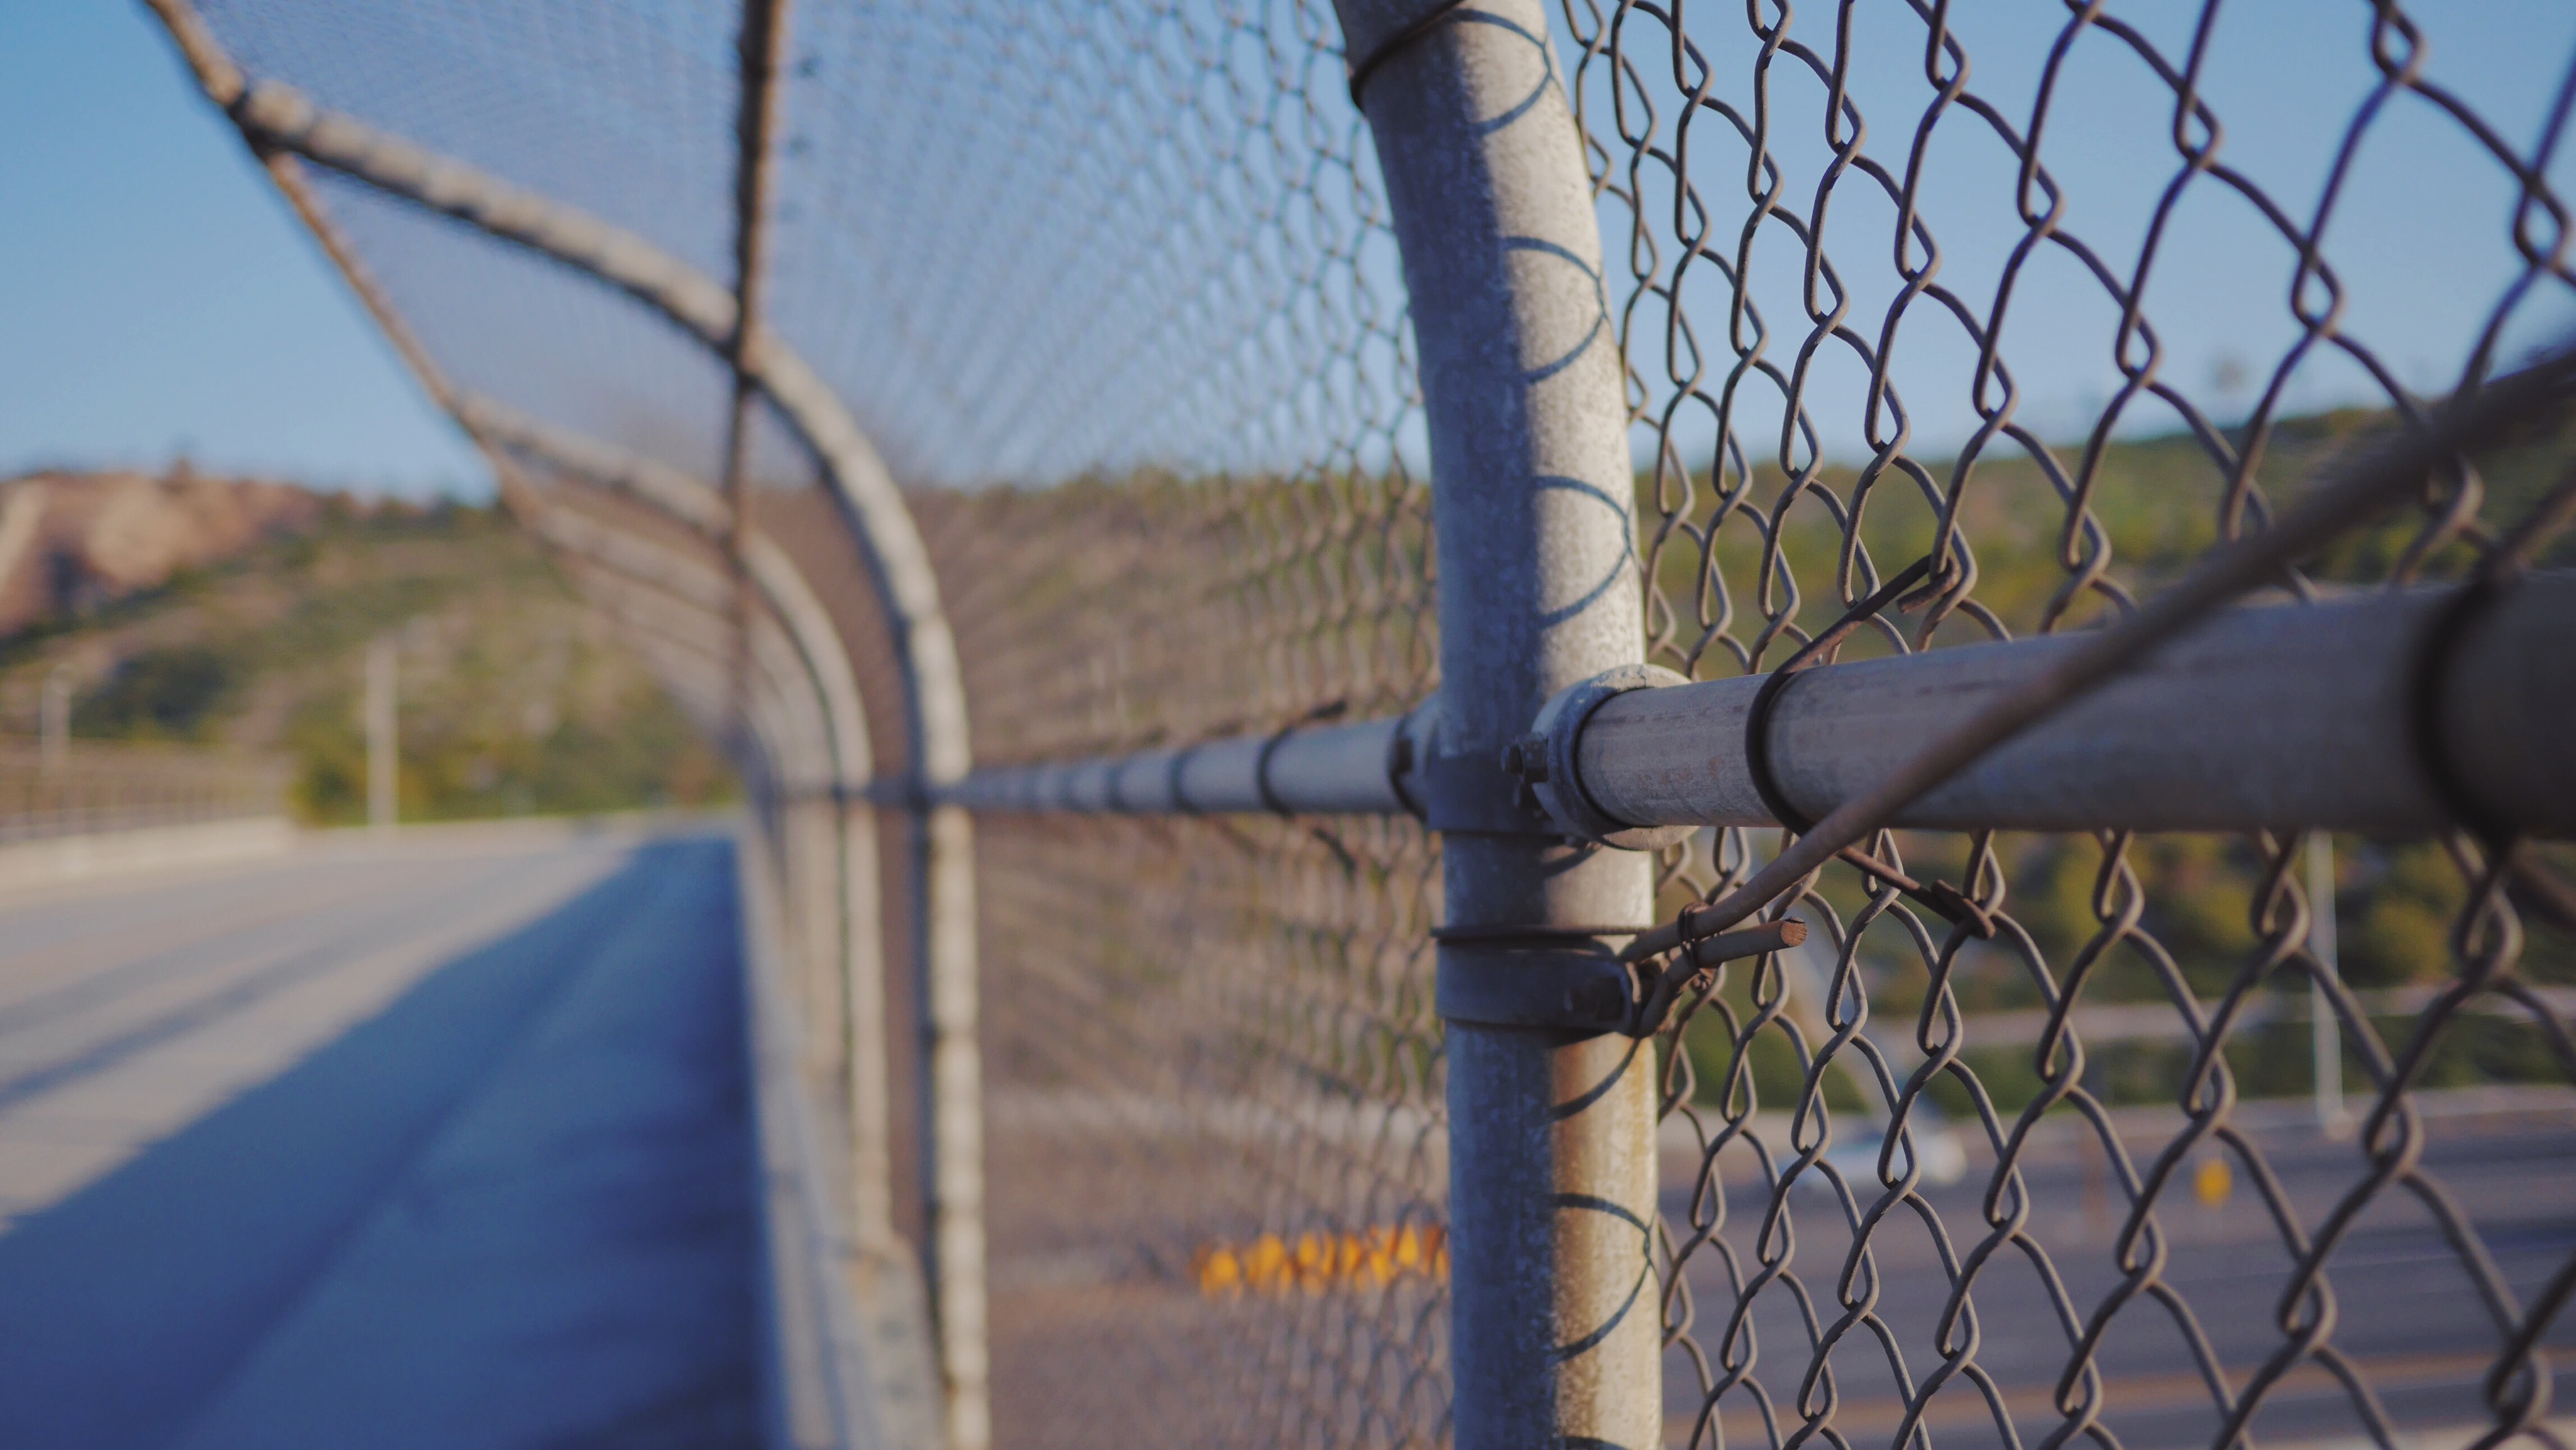
fence, roof, wall, blue, chain link, net, outdoor structure, chain link fencing, wire fencing, home fencing